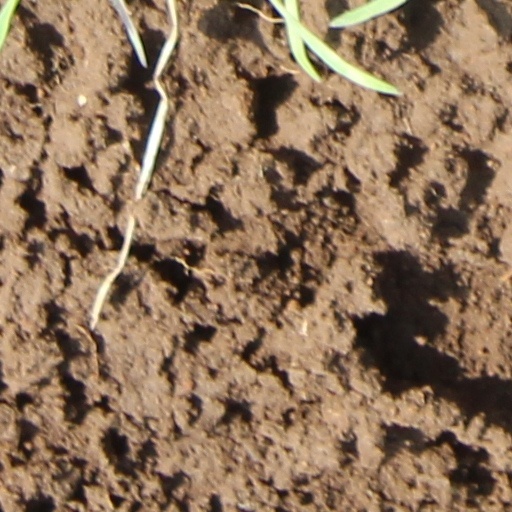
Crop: wheat